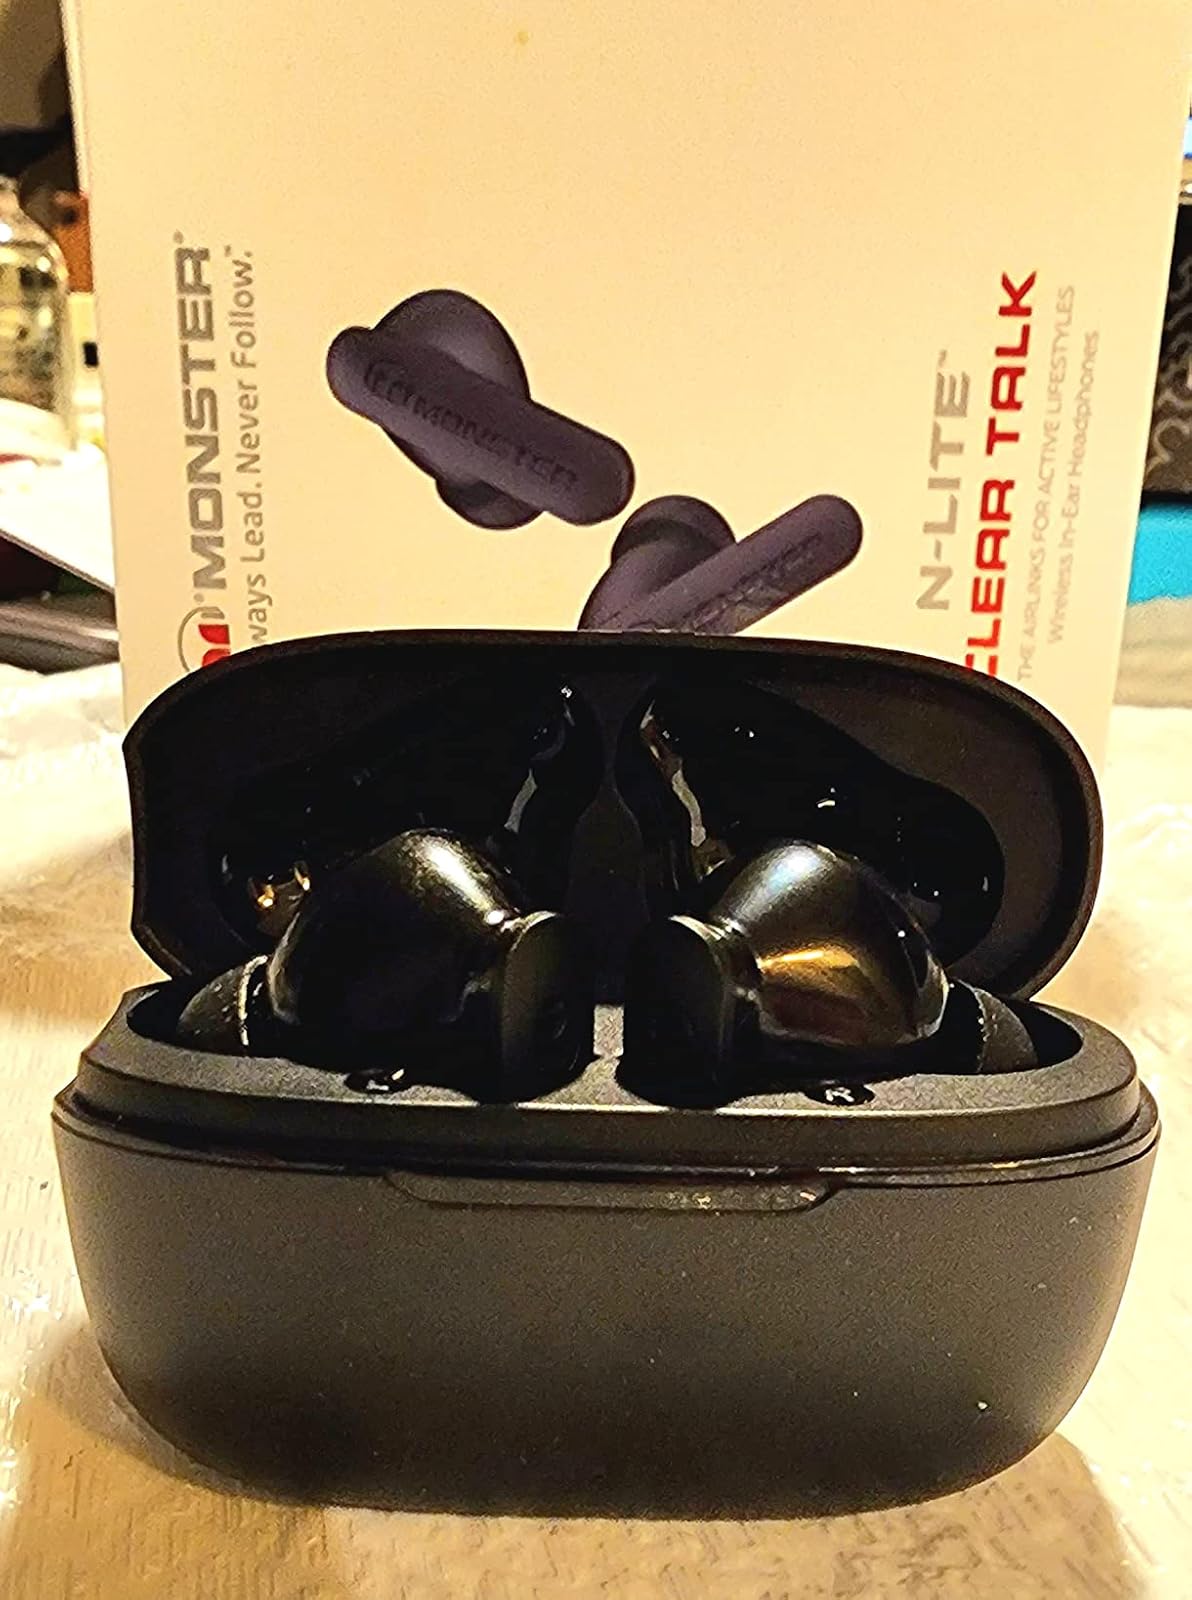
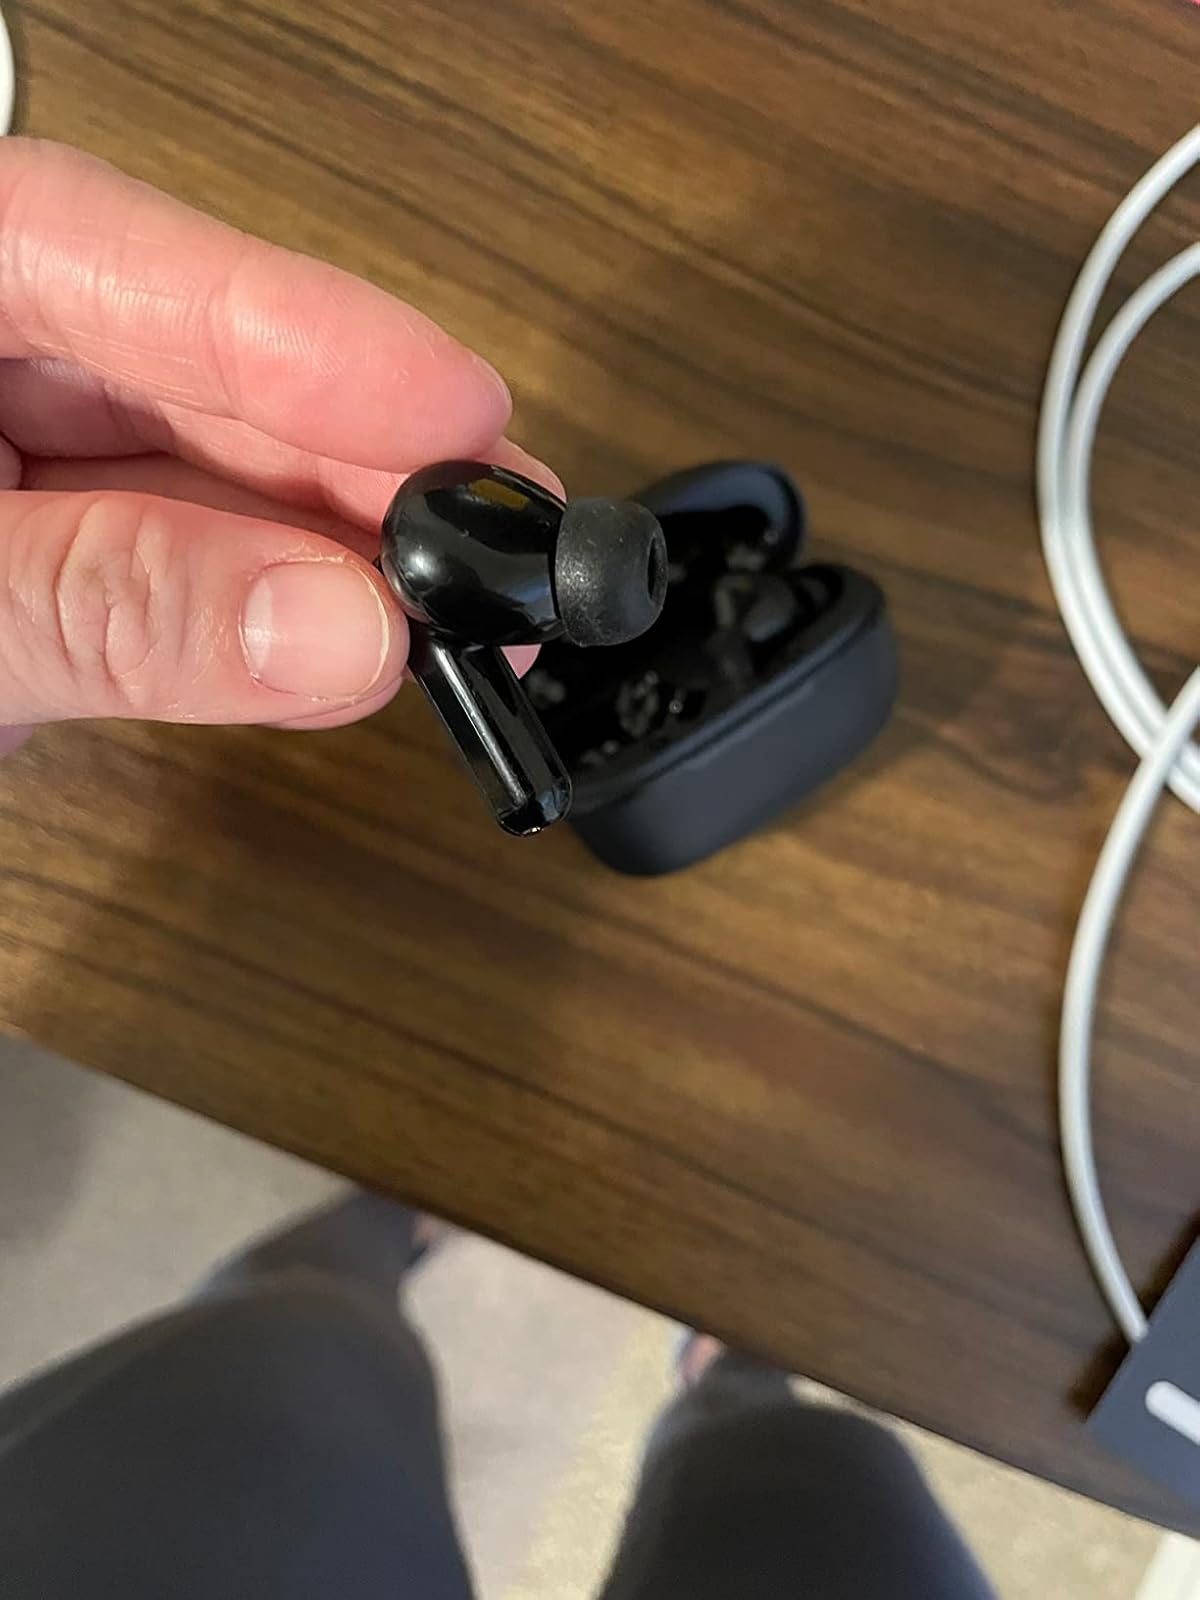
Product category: earbuds
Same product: yes